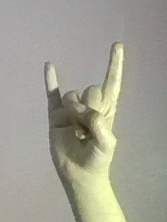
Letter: la